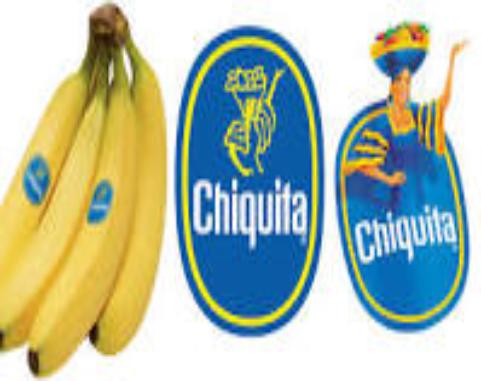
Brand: Chiquita
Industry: Clothes